Ernst Nolte

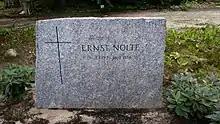
Ernst Nolte's grave in

Because of the views that he expressed during the , Nolte has often been accused of being a Nazi apologist and an anti-Semite. Nolte himself has always vehemently denied these charges. Nolte is by his own admission an intense German nationalist and his stated goal is to restore the Germans' sense of pride in their history that he feels has been missing since 1945. In a September 1987 interview, Nolte stated that the Germans were "once the master race, now they are the "guilty race". The one is merely an inversion of the other". Nolte's defenders have pointed to numerous statements on his part condemning Nazi Germany and the Holocaust. Nolte's critics have acknowledged these statements, but claim that Nolte's arguments can be constructed as being sympathetic to the Nazis, such as his defence of the Commissar Order as a legitimate military order, his argument that the massacres of Soviet Jews were a reasonable "preventative security" response to partisan attacks, his statements citing Viktor Suvorov that Operation Barbarossa was a "preventive war" forced on Hitler allegedly by an impending Soviet attack, his claim that too much scholarship on the Holocaust has been the work of "biased" Jewish historians, or his use of Nazi-era language such as his practice of referring to Red Army soldiers in World War II as “Asiatic hordes”.